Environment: real
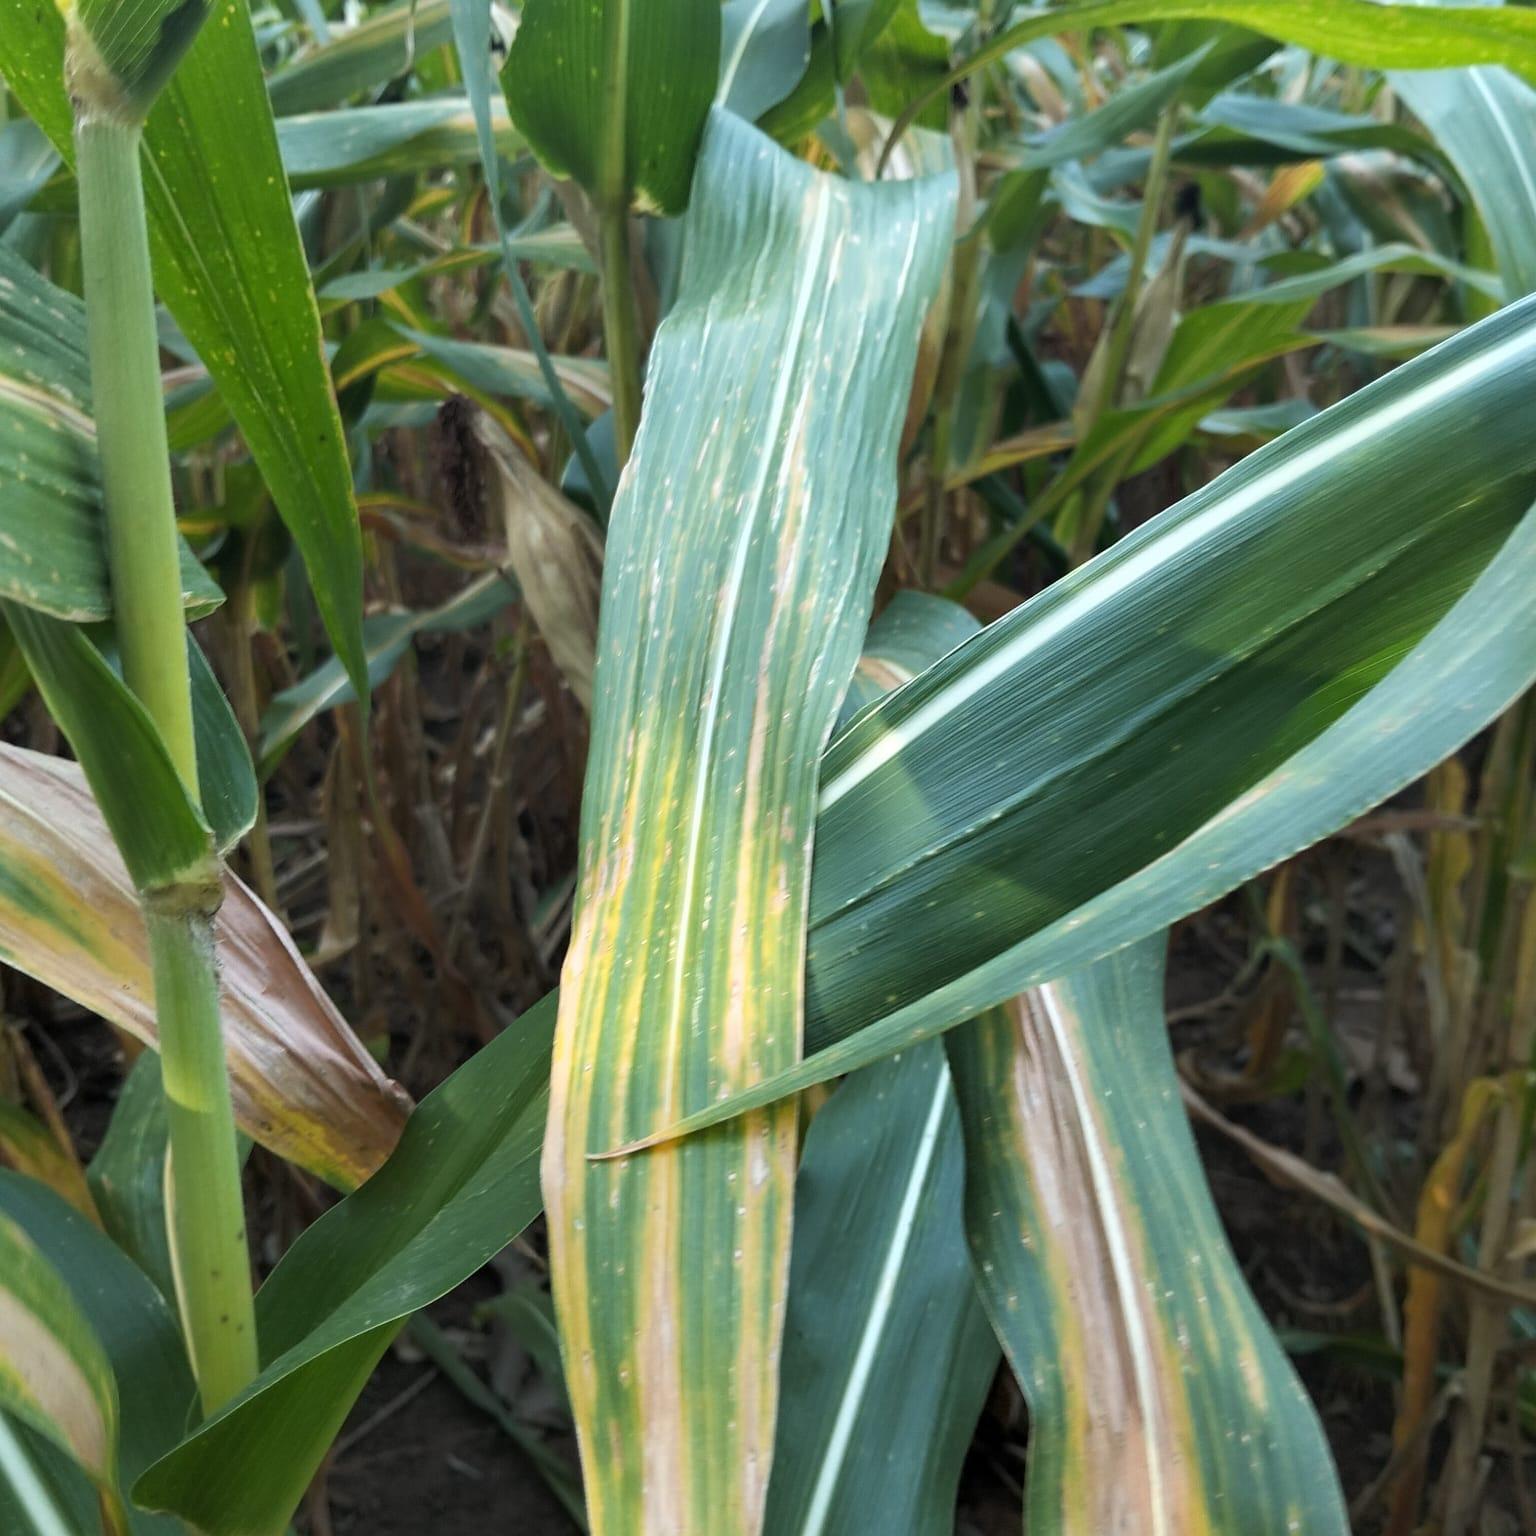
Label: nitrogen_deficiency